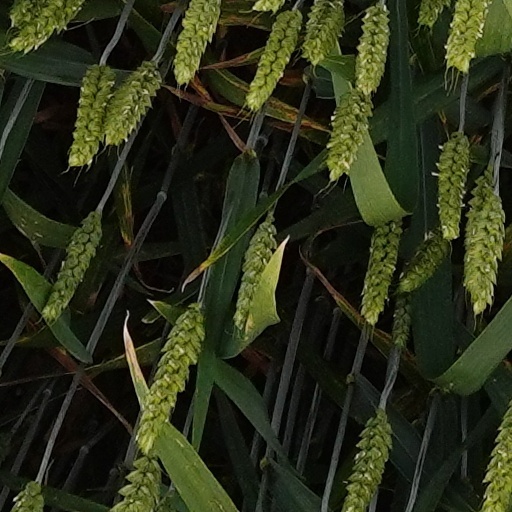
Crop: wheat